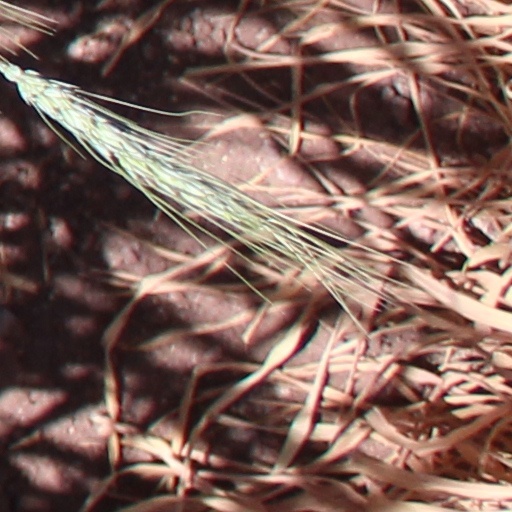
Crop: wheat